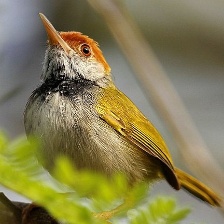
Species: TAILORBIRD
Scientific name: ORTHOTOMUS ATROGULARIS